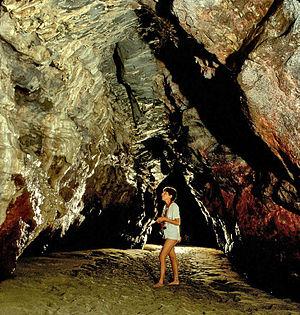
Une grotte marine, aussi dite grotte littorale, est une cavité naturelle dans la structure rocheuse littorale, dont la formation résulte essentiellement de l'érosion par l'action des vagues de la mer.